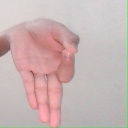
अक्षर: ज्ञ